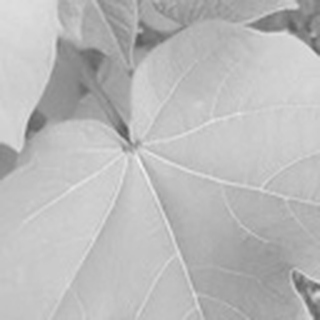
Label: healthy_cotton